Alice or the Last Escapade

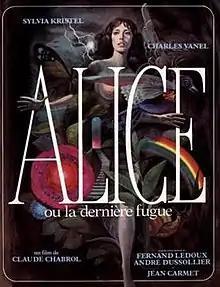

Alice or the Last Escapade is a 1977 French fantasy film written and directed by Claude Chabrol. The film is very loosely inspired by the 1865 novel "Alice's Adventures in Wonderland" by Lewis Carroll, including the protagonist's name being Alice Carroll (a combination of the Alice character and the author's pseudonymous surname).